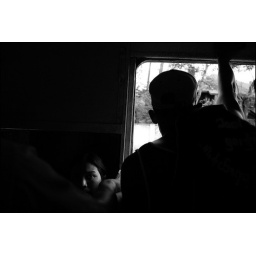
A woman in the dark car of a suburban train near Yangon, Myanmar.